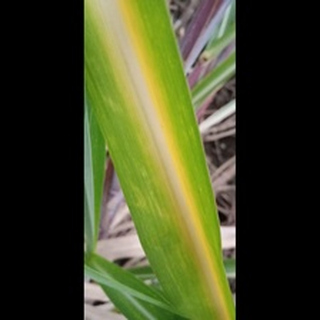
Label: sugarcane_yellow_leaf_disease